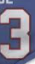
Number: 3